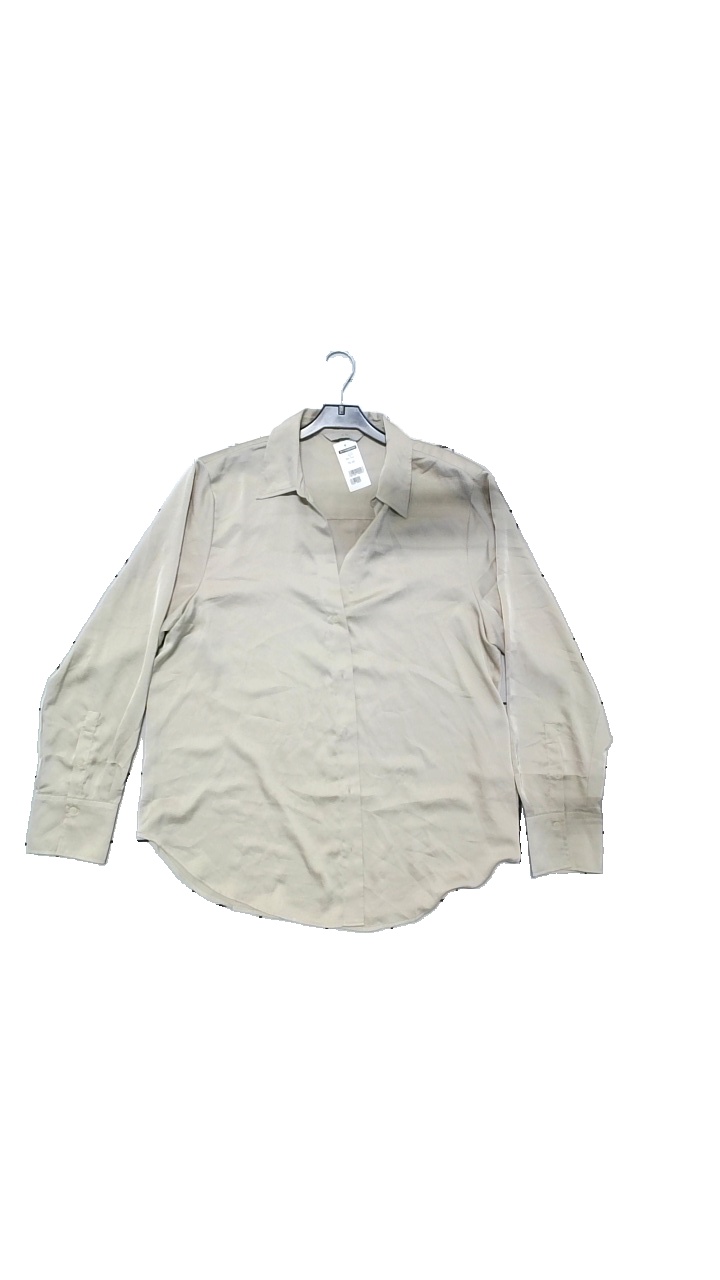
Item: Blouse (Ladies)
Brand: H&m
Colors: Beige
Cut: Loose, Long
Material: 95% polyester, 5% elastane
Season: All
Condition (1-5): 5
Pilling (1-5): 5
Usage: Reuse
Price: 50-100